Northumbria University

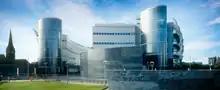
Northumbria university's City Campus East.

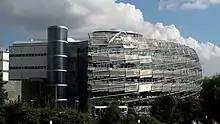
Law and Business Building

The university has two large campuses situated in Newcastle and one in London. City Campus, located in the centre of Newcastle upon Tyne, is divided into City Campus East and City Campus West by the city's central motorway and linked by a £4 million bridge which in 2008 was officially opened by the former Minister of State for Trade and Investment, Lord Digby Jones.